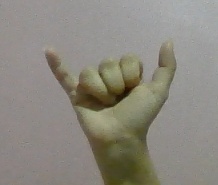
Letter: ya